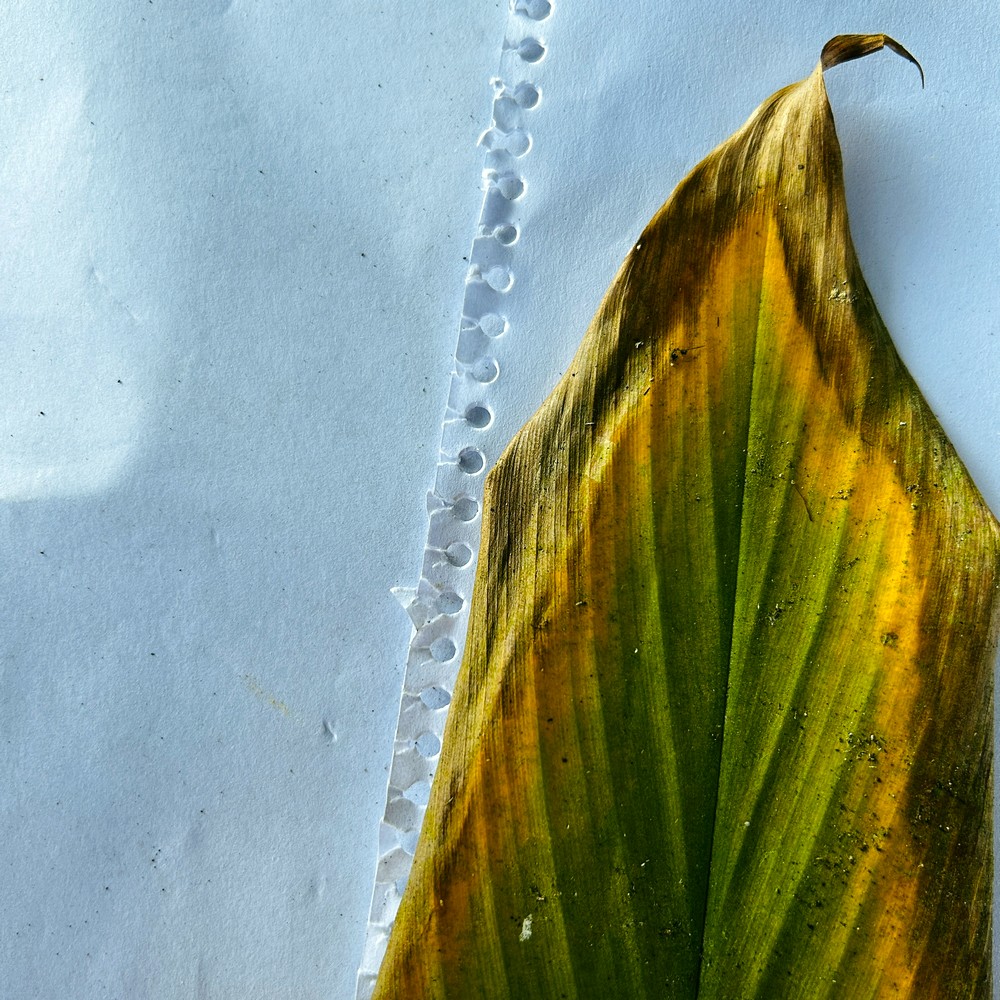
Label: Leaf Blotch